Thomas Payne (Australian politician)

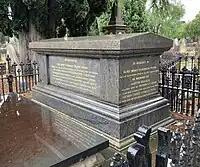
Payne's grave at Melbourne General Cemetery

He was born in South Yarra to pioneer builder Thomas Budds Payne and Rosalie Mary Hemphill. He attended Geelong Grammar School and inherited his father's considerable wealth. Around 1894 he married Georgiana Dale Crooke, with whom he had two daughters. He owned land at Kilmore, where he bred cattle and sheep, but was based in Toorak. In 1901 he was elected to the Victorian Legislative Council for South Yarra Province, moving to Melbourne South Province in 1904. A Liberal and then a Nationalist, he was a minister without portfolio from 1908 to 1909. Payne retired in 1928 and died in Toorak in 1932. He was buried at Melbourne General Cemetery.